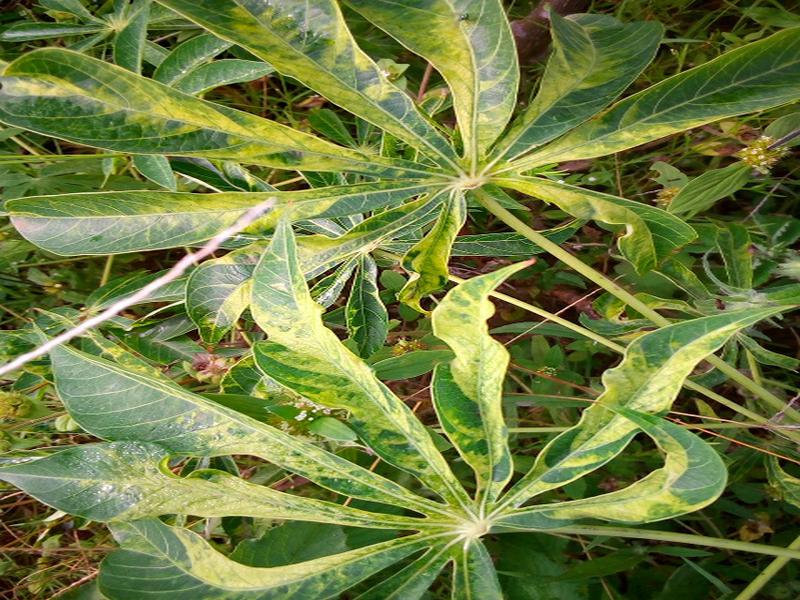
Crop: cassava
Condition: mosaic_disease